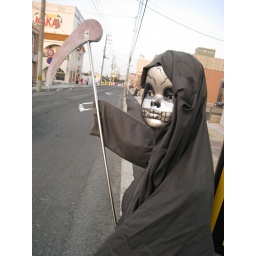
hhalloween in misawa on white pole road